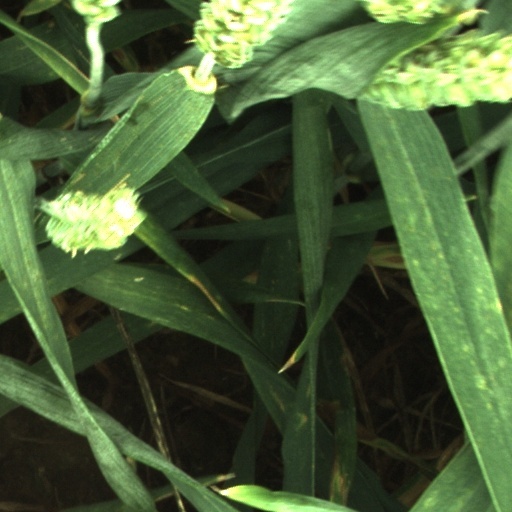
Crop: wheat